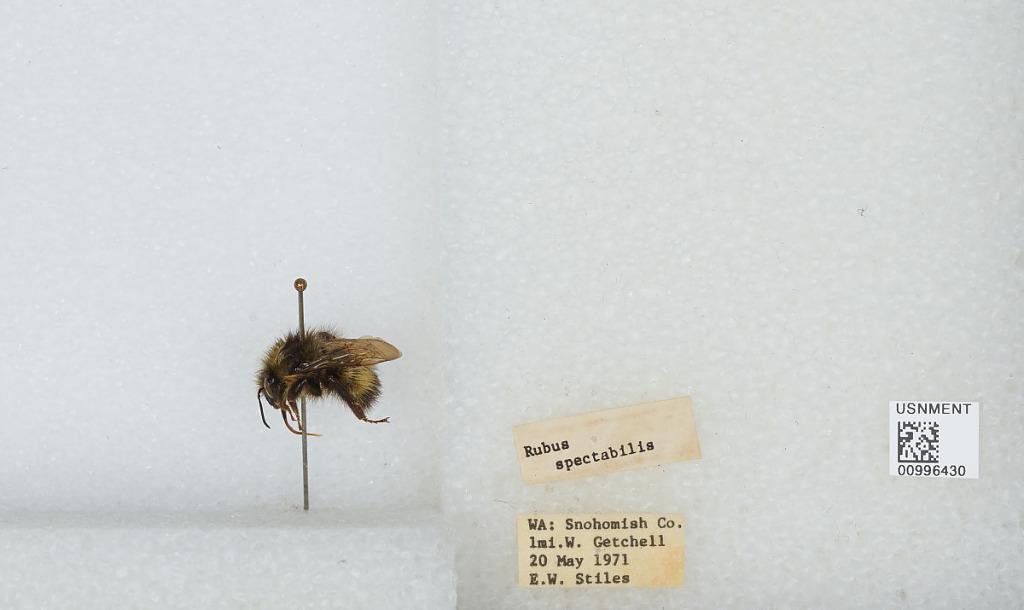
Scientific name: Bombus (Pyrobombus) flavifrons Cresson
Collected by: E. Stiles
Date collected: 1971-5-20
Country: United States
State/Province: Washington
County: Snohomish
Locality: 1 mile west of Getchell
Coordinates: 48.0722, -122.119